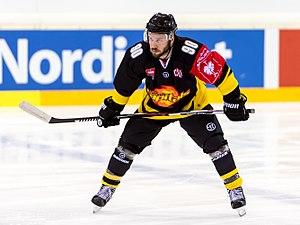
Kelsey Tessier est un joueur canadien de hockey sur glace qui évolue au poste de centre.